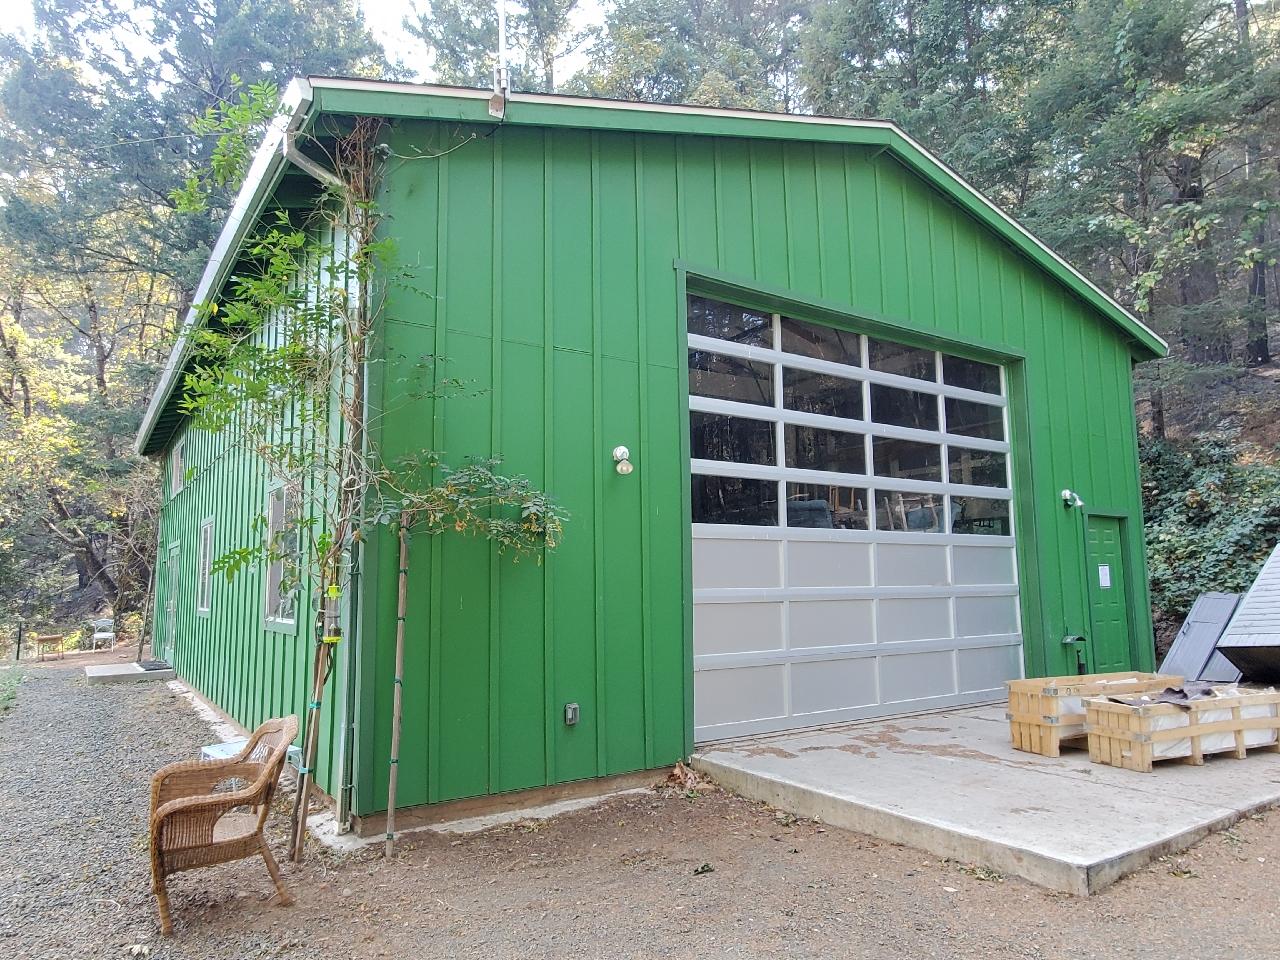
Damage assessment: no_damage